Brian Cowen

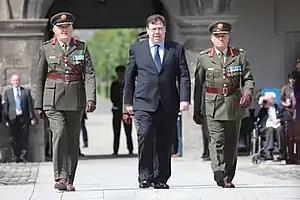
Cowen arriving at the 2010 National Day of Commemoration

During his ministerial career, Cowen was often identified in the media as the front-runner to succeed Ahern as leader of Fianna Fáil. Cowen's position was strengthened when he succeeded Mary O'Rourke as deputy leader of the party in 2002. In 2004, he was appointed Minister for Finance. Following the 2007 general election, Cowen became Tánaiste (deputy prime minister) in a coalition between Fianna Fáil, the PDs, and the Green Party.